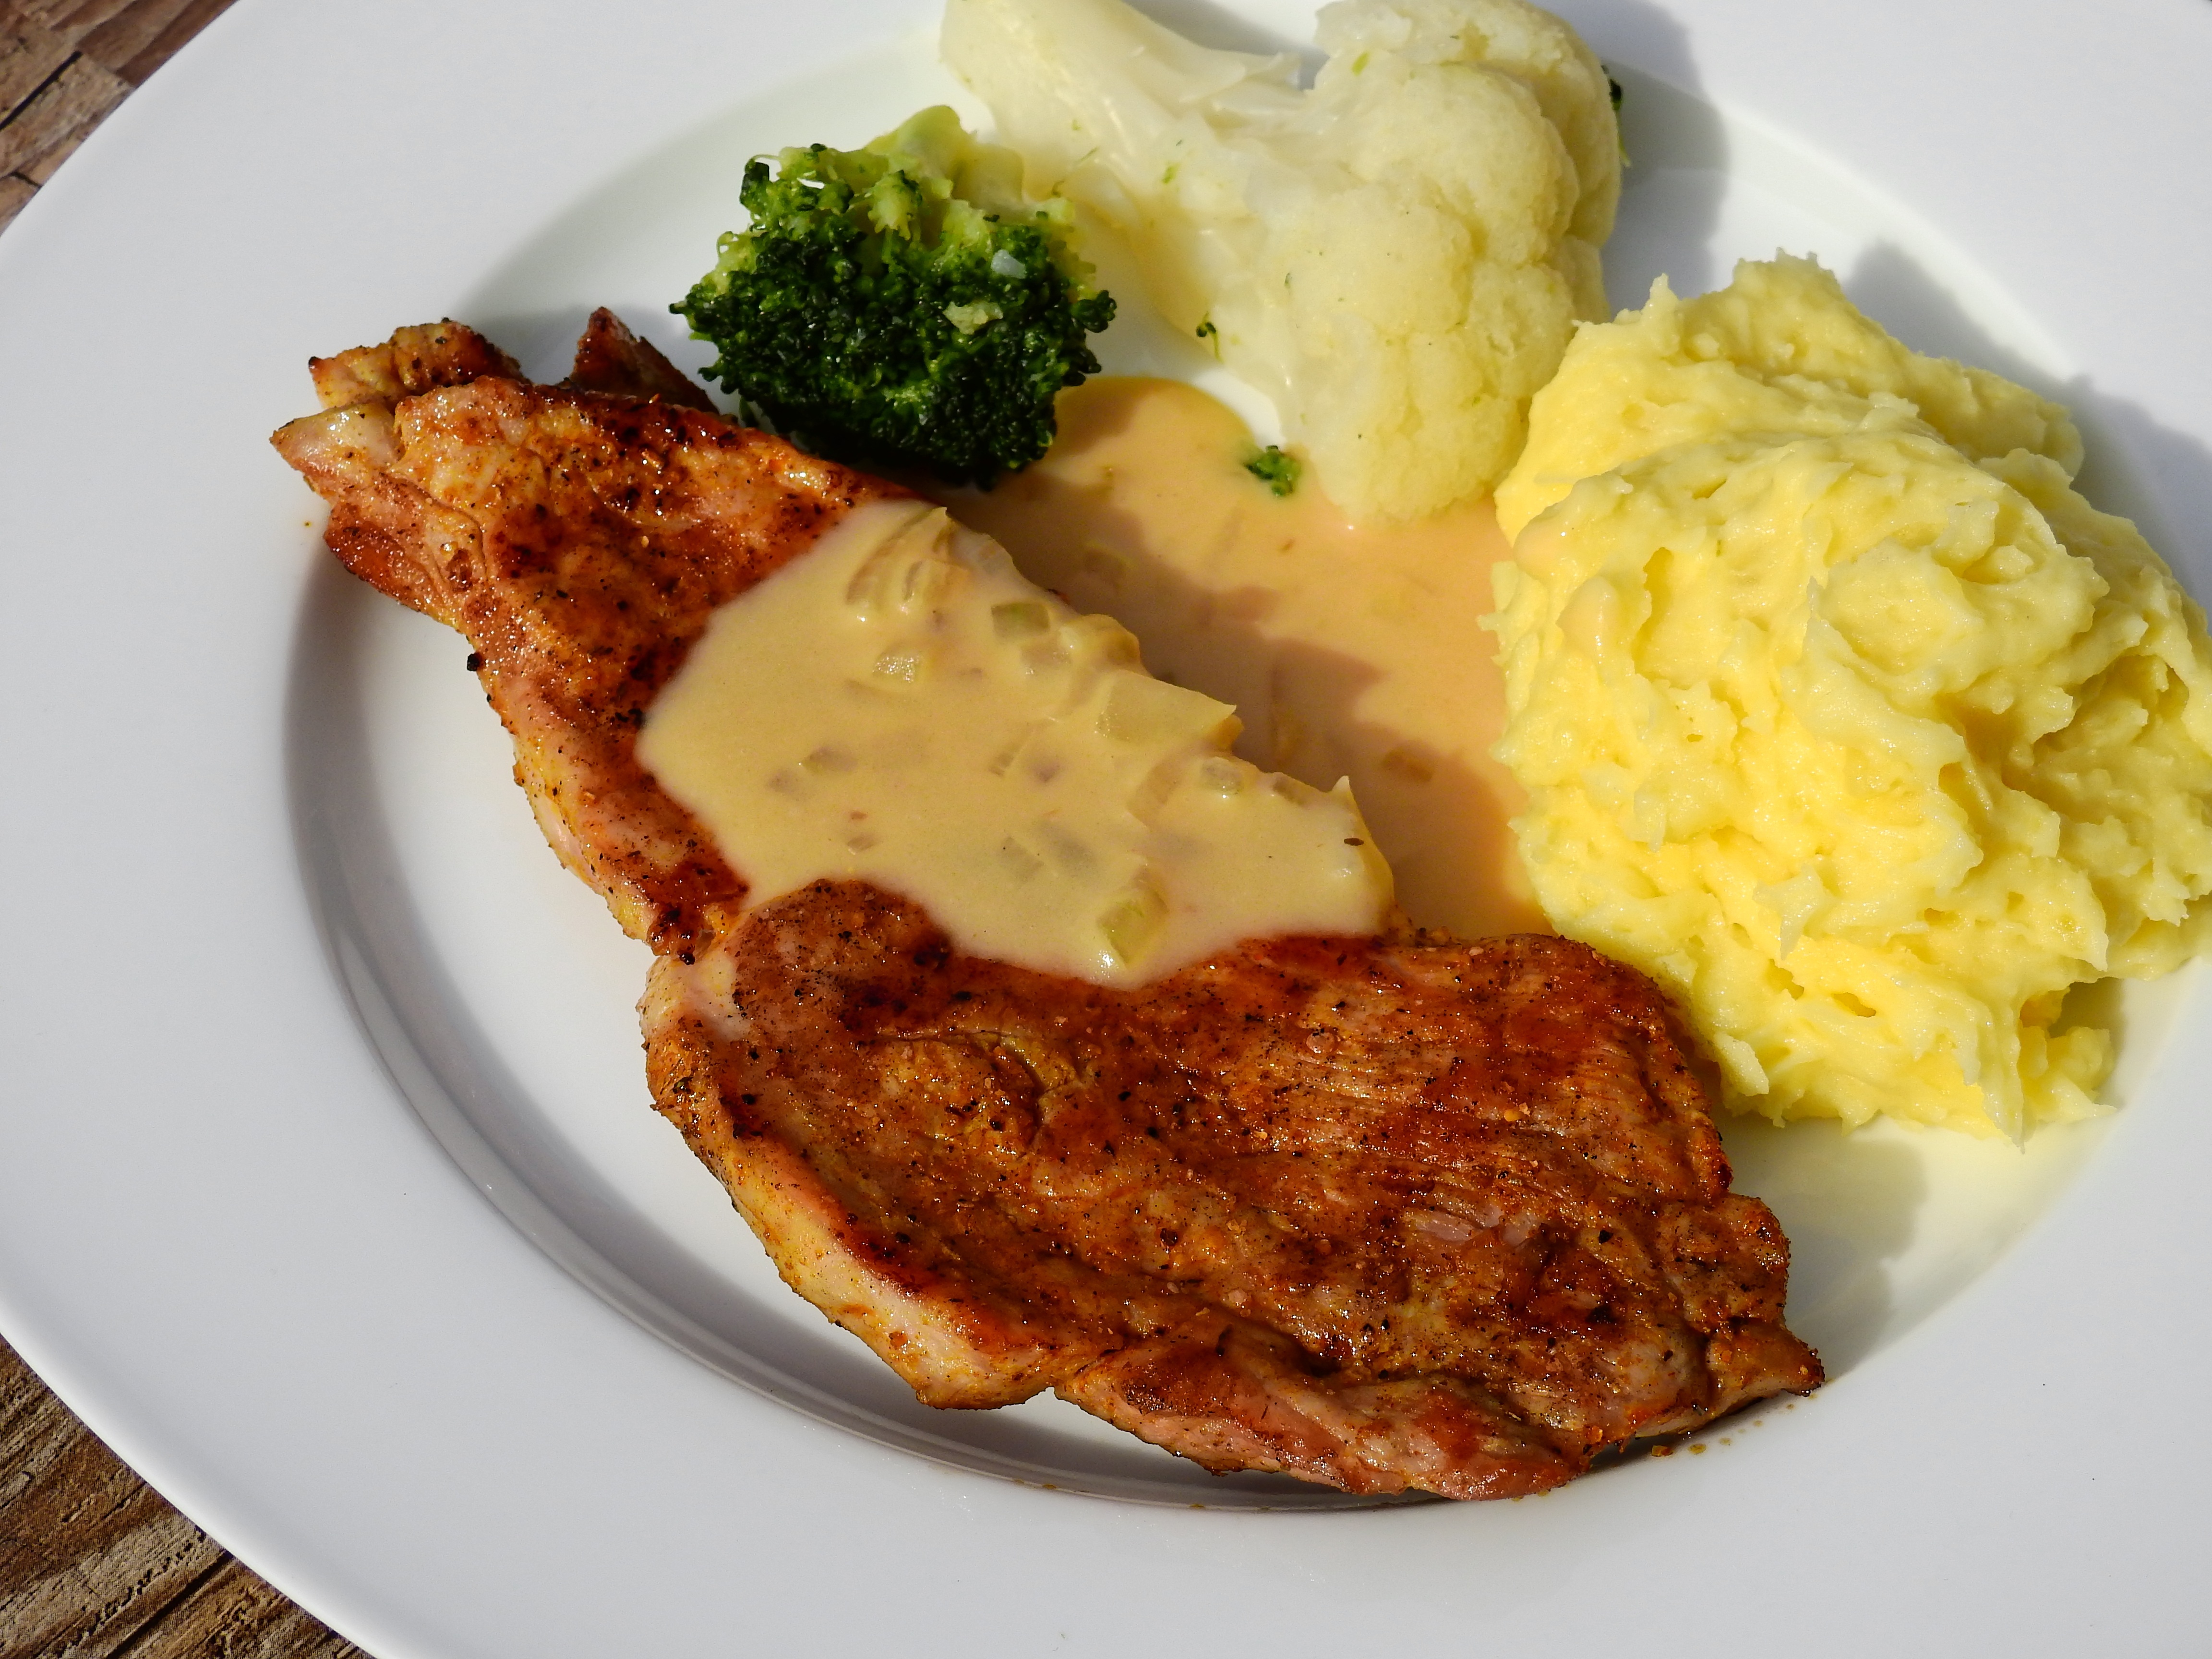
dish, meal, food, produce, vegetable, plate, breakfast, eat, meat, cuisine, sauce, broccoli, pork chop, potato, nutrition, vegetables, court, vegetarian food, dine, grilled, puree, cauliflower, schnitzel, scrambled eggs, mashed potatoes, fried food, potato pancake